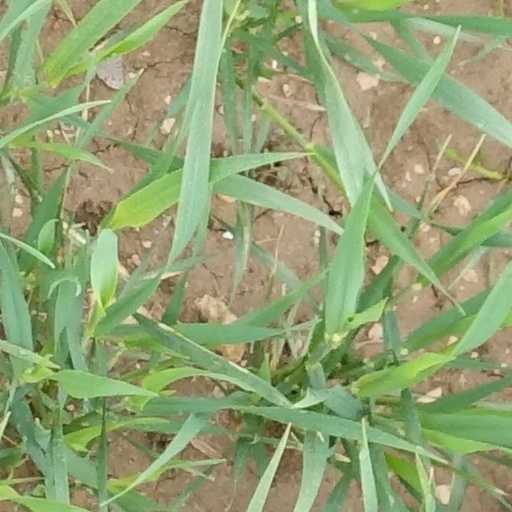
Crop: wheat